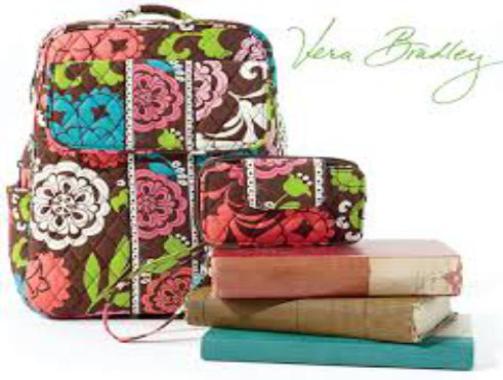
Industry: Clothes